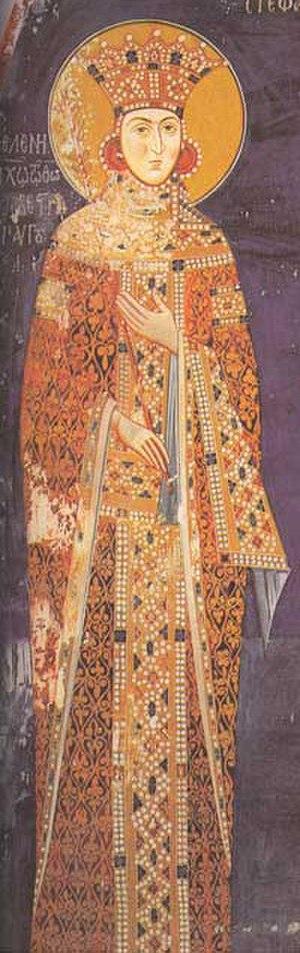
Voici la liste des conjoints des souverains des différentes entités qui ont constitué la Serbie au cours des siècles :